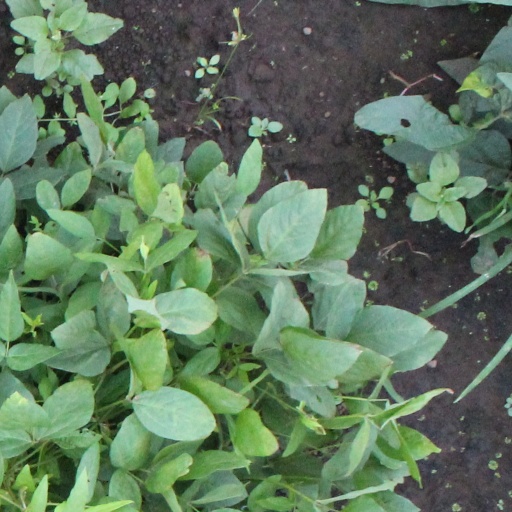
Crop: soybean